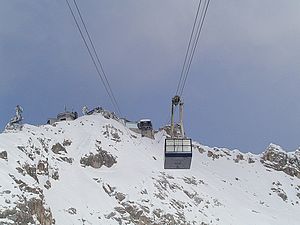
Zugspitz-Gletscherbahn
Zugspitz-Gletscherbahn
Zugspitz-Gletscherbahn er en svævebane fra 1992 ved Tysklands højeste bjerg Zugspitze, der ligger i Bayern. Banen er 1.000 meter lang og forbinder plateauet Zugspitzplatt direkte med den 360 m højere bjergtop.